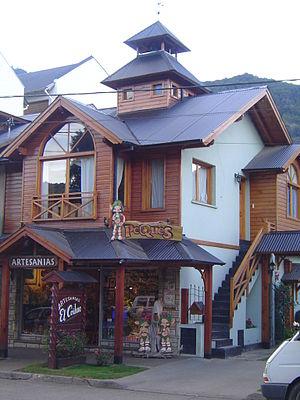
La province de Neuquén est une province d'Argentine, qui se trouve à l'extrémité nord-ouest de la Patagonie argentine. Avec une superficie de 94 378 km², elle est la plus petite province des régions australes du pays. Sa géographie s'abîme sur l'imposante Cordillère des Andes.
Le parc national Lanín est un parc national situé dans la province de Neuquén en Argentine. Il est très intéressant parce qu'il possède quantité de bois ou forêts froides du type dit « forêt valdivienne ». Celles-ci contiennent essentiellement des arbres de grande taille des groupes des conifères et des fagacées. Beaucoup de ces arbres sont présents uniquement dans la région et nulle part ailleurs en Argentine et sont âgés de plusieurs centaines d'années.